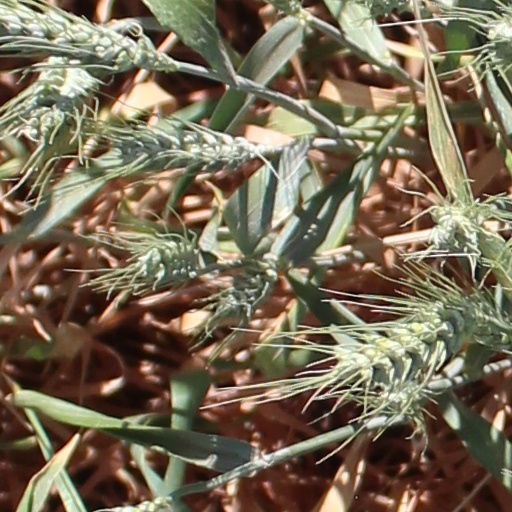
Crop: wheat